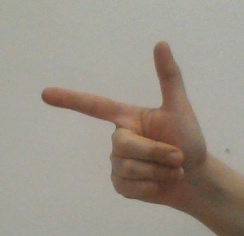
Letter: yaa